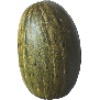
Label: melon_piel_de_sapo